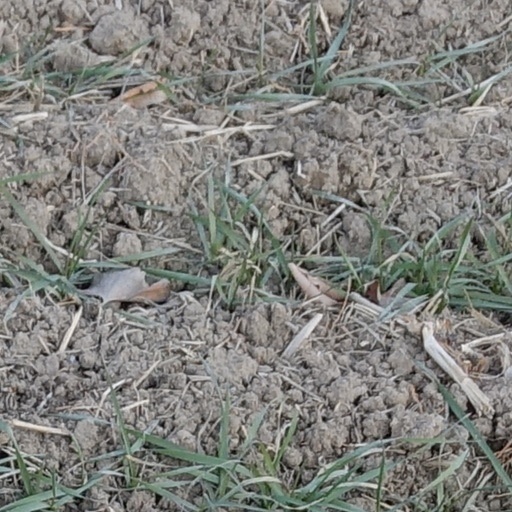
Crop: wheat